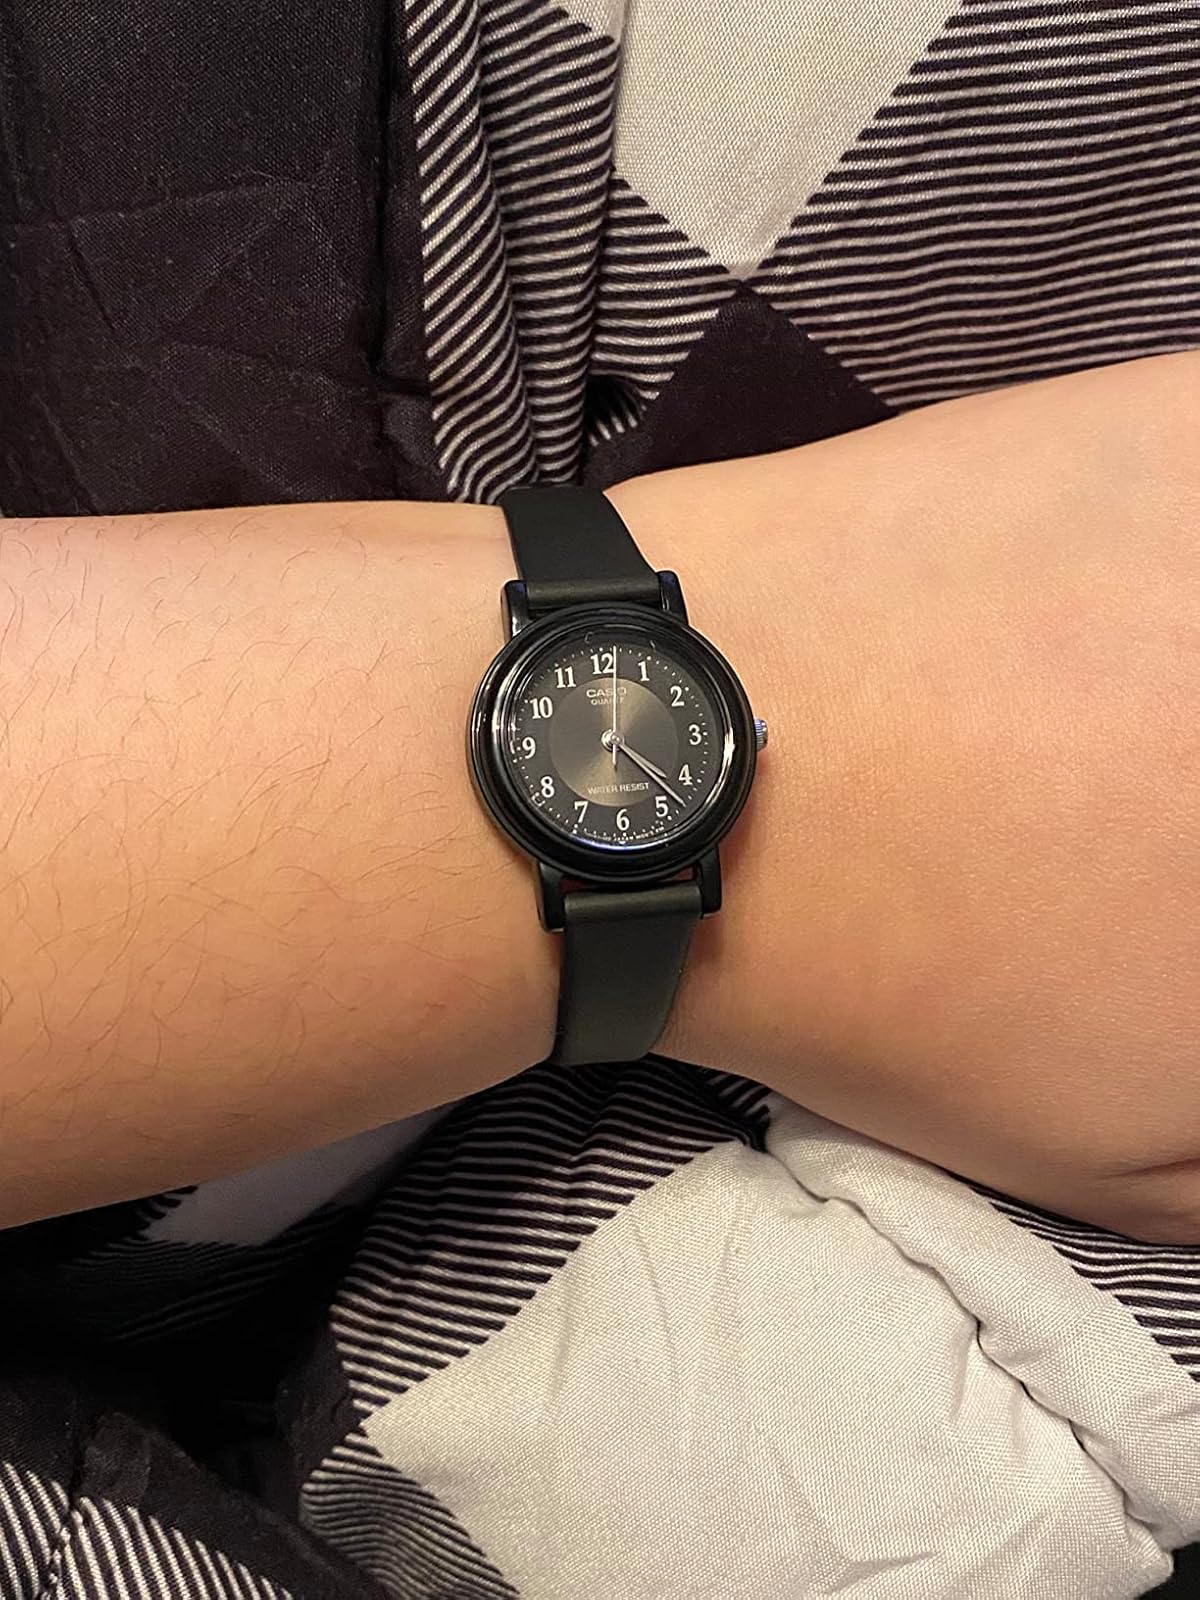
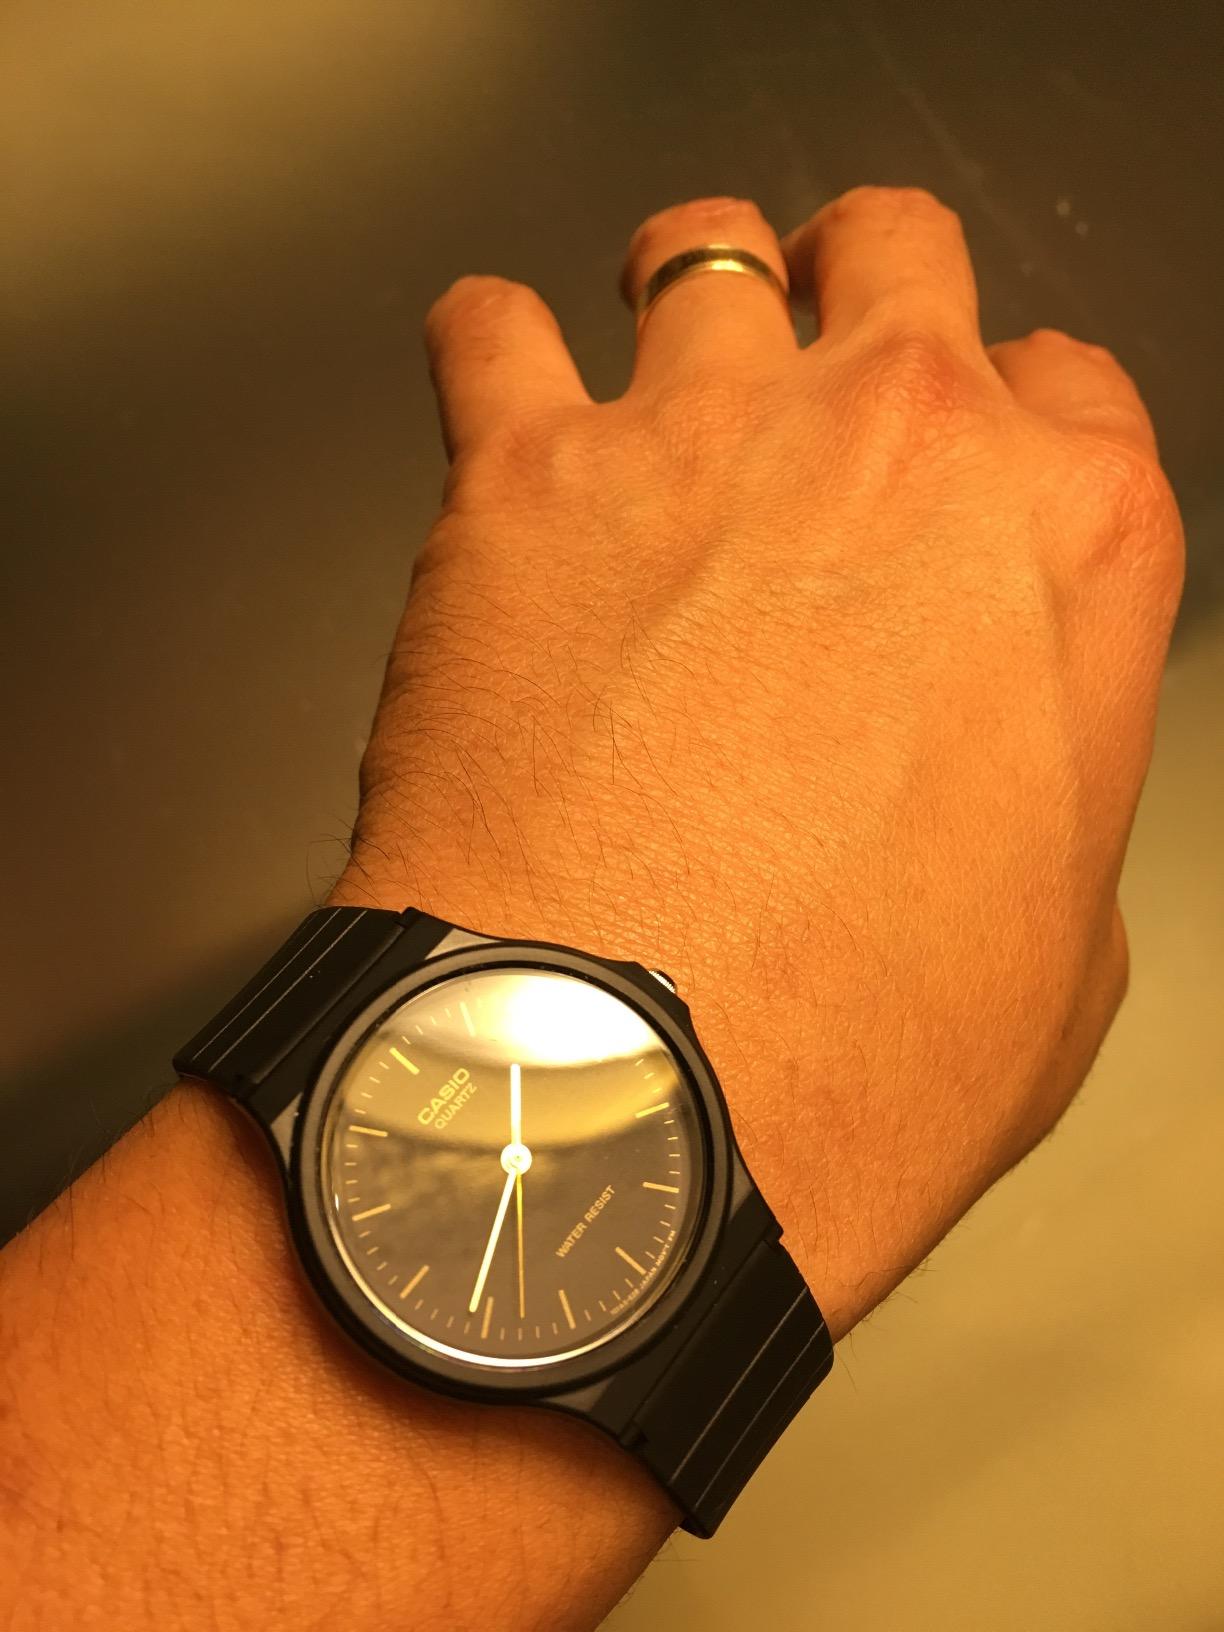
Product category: accessories_watch
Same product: no